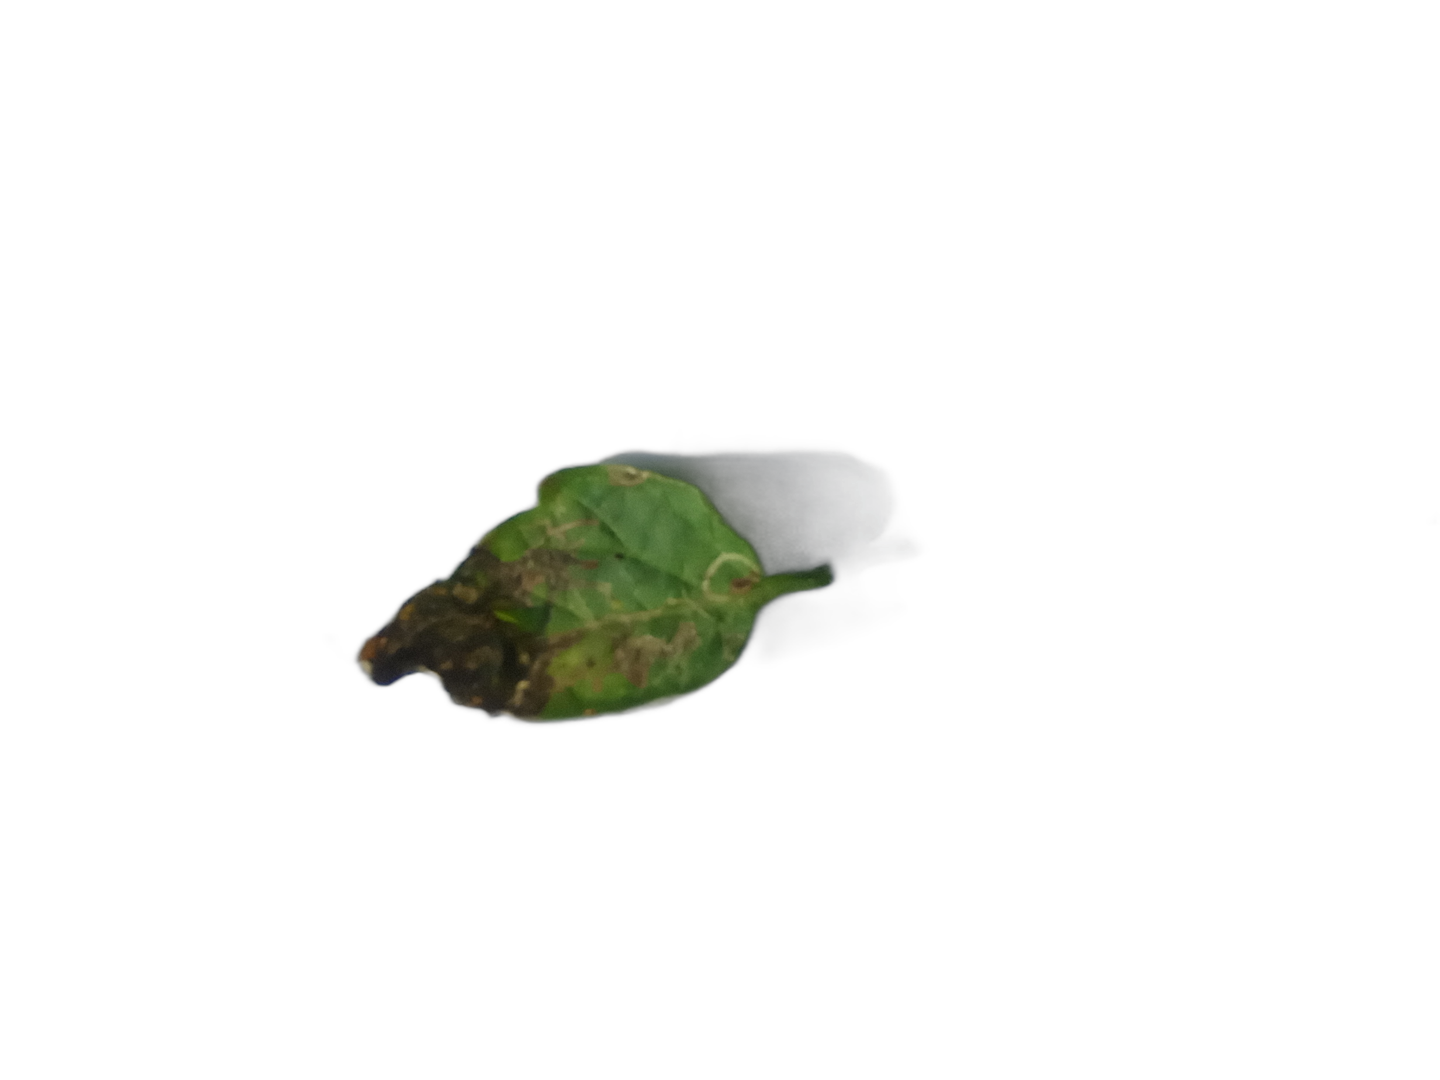
Crop: Tomato
Label: Spot